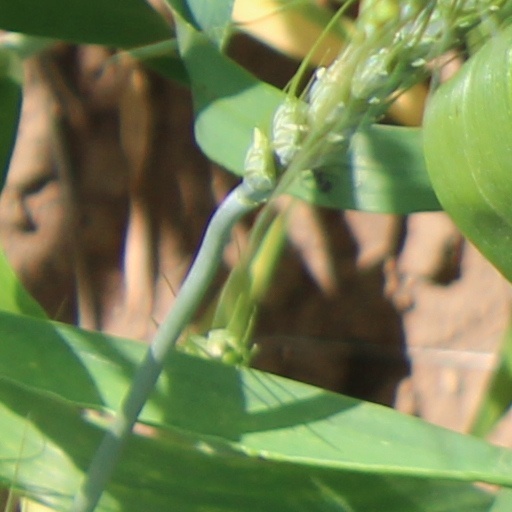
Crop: wheat